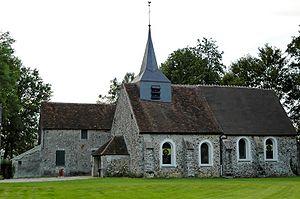
L'église de Rozoy-Bellevalle.
Le département de l'Aisne, qui fait partie de la région Hauts-de-France dont la capitale régionale est Lille, est subdivisé en cinq arrondissements administratifs, lesquels sont découpés en 21 cantons, encadrant 800 communes.
Rozoy-Bellevalle est une commune française située dans le département de l'Aisne, en région Hauts-de-France.